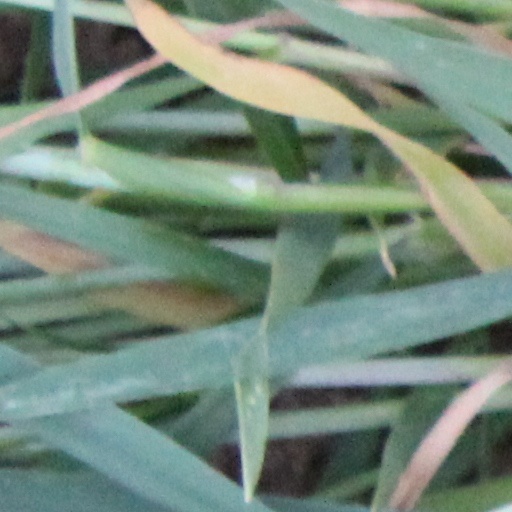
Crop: wheat